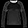
Label: Pullover